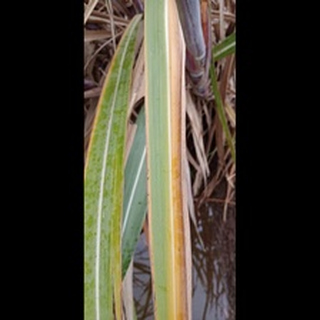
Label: sugarcane_yellow_leaf_disease